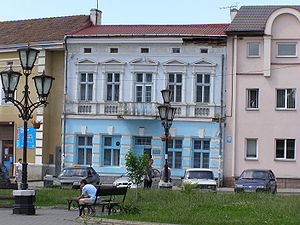
Halych
Halych er en historisk by ved Dnjestr-floden i det vestlige Ukraine. Halych var hovedstad i Fyrstendømmet Galicien-Volhynien indtil det tidlige 1300-tal, hvor fyrsten flyttede sit sæde til Lviv. I 1340-1772 omfattede provinsen det ruthenske voivodskab.